1985–86 NCAA Division I men's basketball season

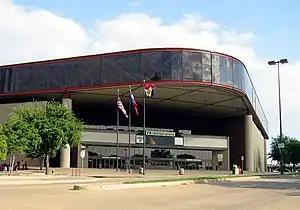
The Reunion Arena in Dallas, Texas, hosted the NCAA men's Final Four.

Played at Madison Square Garden in New York City